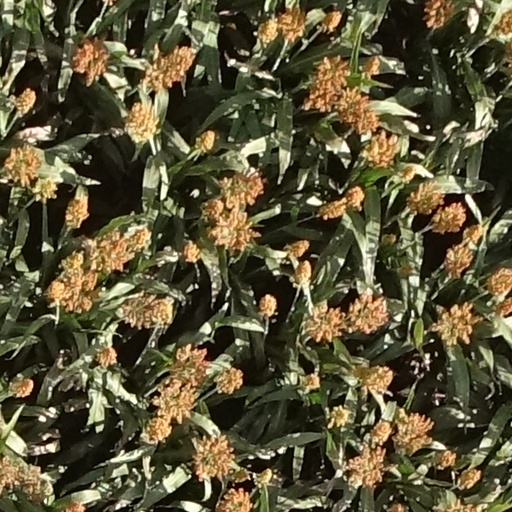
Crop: sorghum